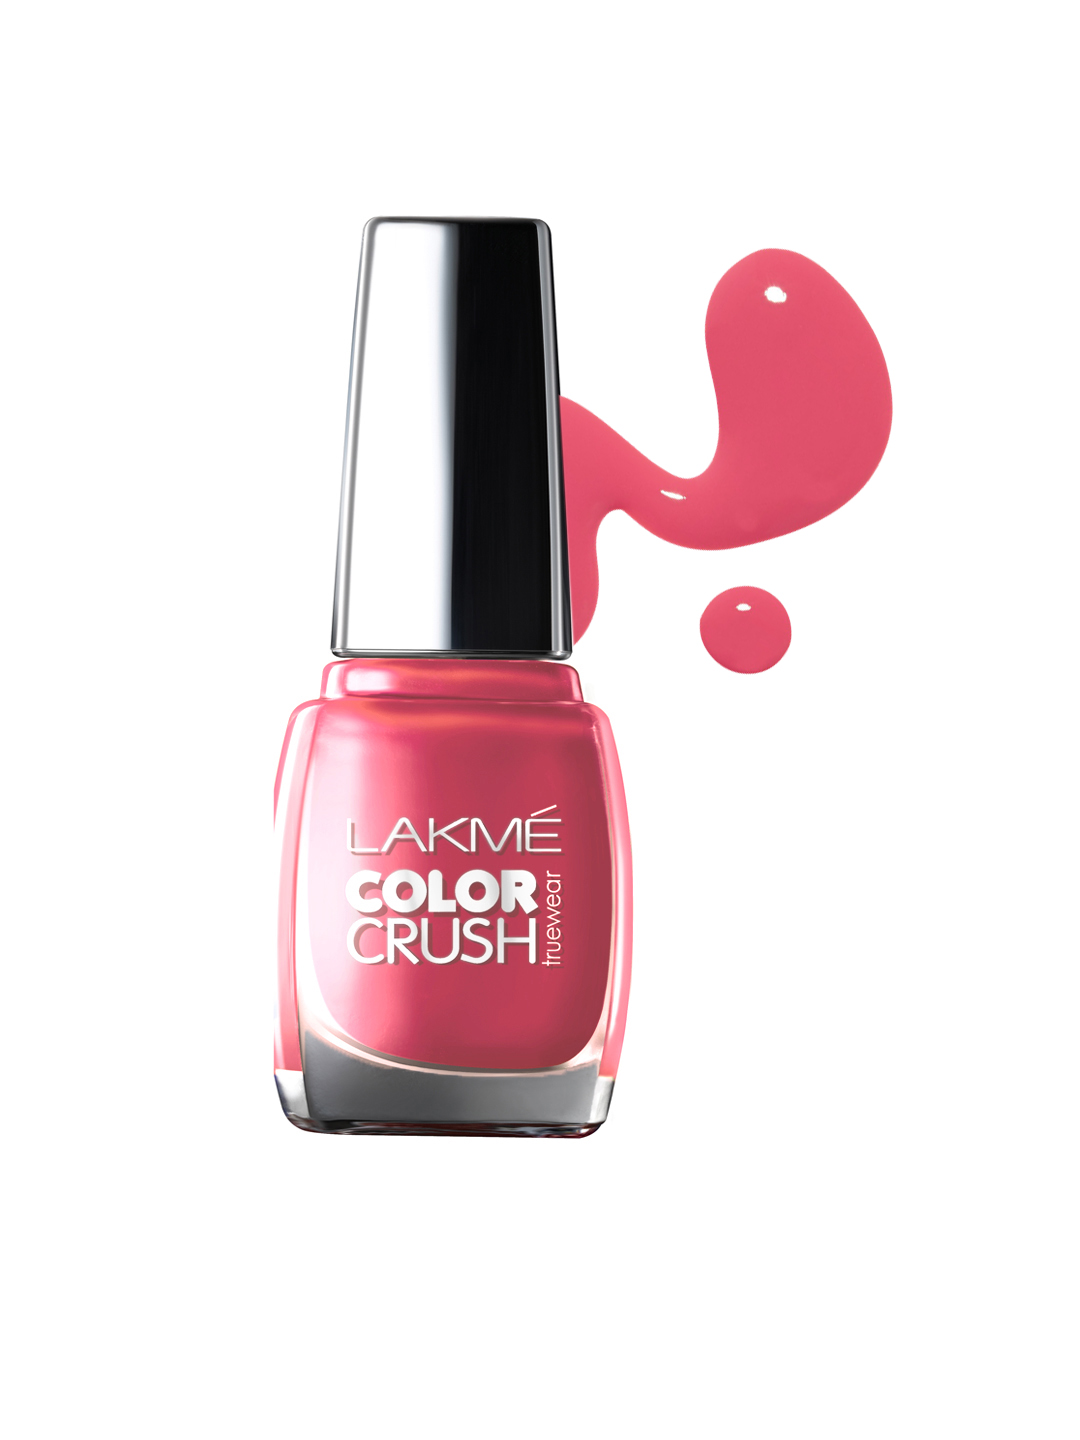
Lakme Truewear Color Crush Nail Polish 21
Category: Personal Care / Nails / Nail Polish
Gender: Women
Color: Pink
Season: Summer 2019
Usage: Casual